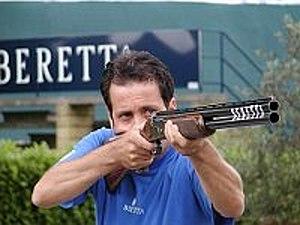
Ennio Falco est un tireur sportif italien, spécialisé dans le skeet.